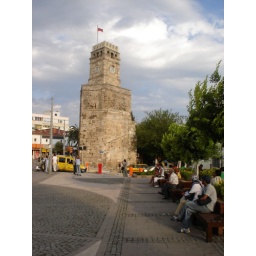
clock tower in Antalya